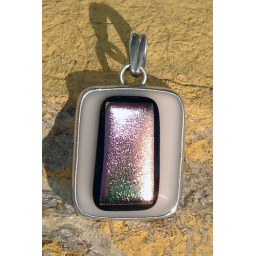
King Tutt - fused dichroic glass pendant set in 9.25 sterling silver